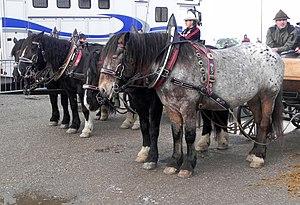
Le marmoré est une robe du cheval caractérisée par un envahissement évolutif de poils blancs, le cheval marmoré conservant des poils foncés sur les parties osseuses de son corps, en plus des petites taches colorées rondes typiques. La présence de poils colorés répartis en forme de « V » sur la tête, vue de face, est typique. Cette robe se rattache génétiquement au complexe léopard, dont elle constitue l'une des expressions phénotypiques, avec les autres formes capé, léopard, givré, flocon de neige, marbré et few spots.